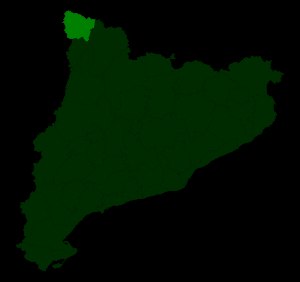
Rådgivende folkeafstemning om Cataloniens selvstændighed 2014 / Reaktioner
Afstemningsresultat distrikt for distrikt. Alternativet 'Ja/Ja' er i grønt.      >75 % 'Ja/Ja'-stemmer      72,5–75 % 'Ja/Ja'-stemmer      70,0-72,5 % 'Ja/Ja'-stemmer * Det eneste distrikt som noterede en 'Ja/Ja'-stemmeandel under 75 % var Val d'Aran.
Den 9. november 2014 blev afholdt rådgivende folkeafstemning om Cataloniens selvstændighed i Catalonien. Ved folkeafstemningen tilkendegav vælgerne hvorvidt de ønskede Catalonien som stat, og i givet fald om den skal have fuld selvstændighed fra Spanien.